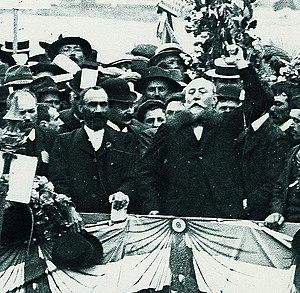
Albert et Feroul lors des manifestations de 1907 à Carcassonne
La révolte des vignerons du Languedoc en 1907 désigne un vaste mouvement de manifestations survenu en 1907, dans le Languedoc et en pays catalan, réprimé par le cabinet Clemenceau. Fruit d'une grave crise viticole survenue au début du XXᵉ siècle, ce mouvement, aussi appelé « révolte des gueux » du Midi, a été marqué par la fraternisation du 17ᵉ régiment d'infanterie de ligne avec les manifestants, à Béziers.
Ernest Ferroul est un homme politique français qui joua un rôle déterminant lors de la révolte des vignerons du Midi en 1907.